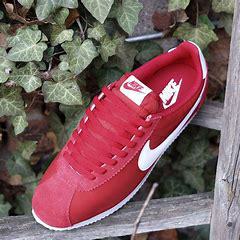
Brand: Nike
Model: Classic Cortez Nylon